Question: Please indicate a possible affordance area of the hit_baseball_bat that can be used for hitting
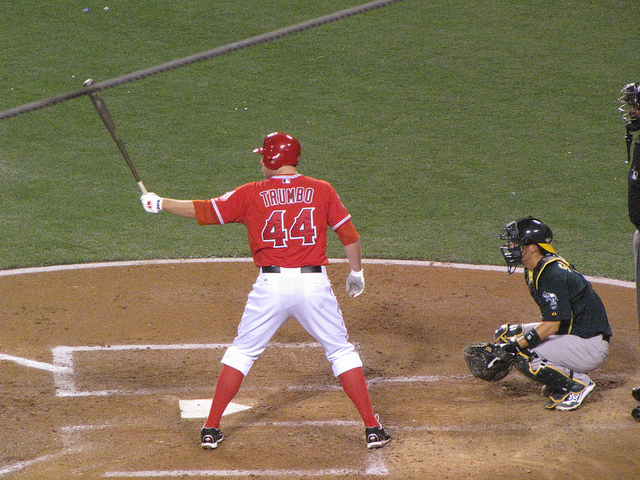
Answer: [82.418, 80.073, 114.085, 136.74]